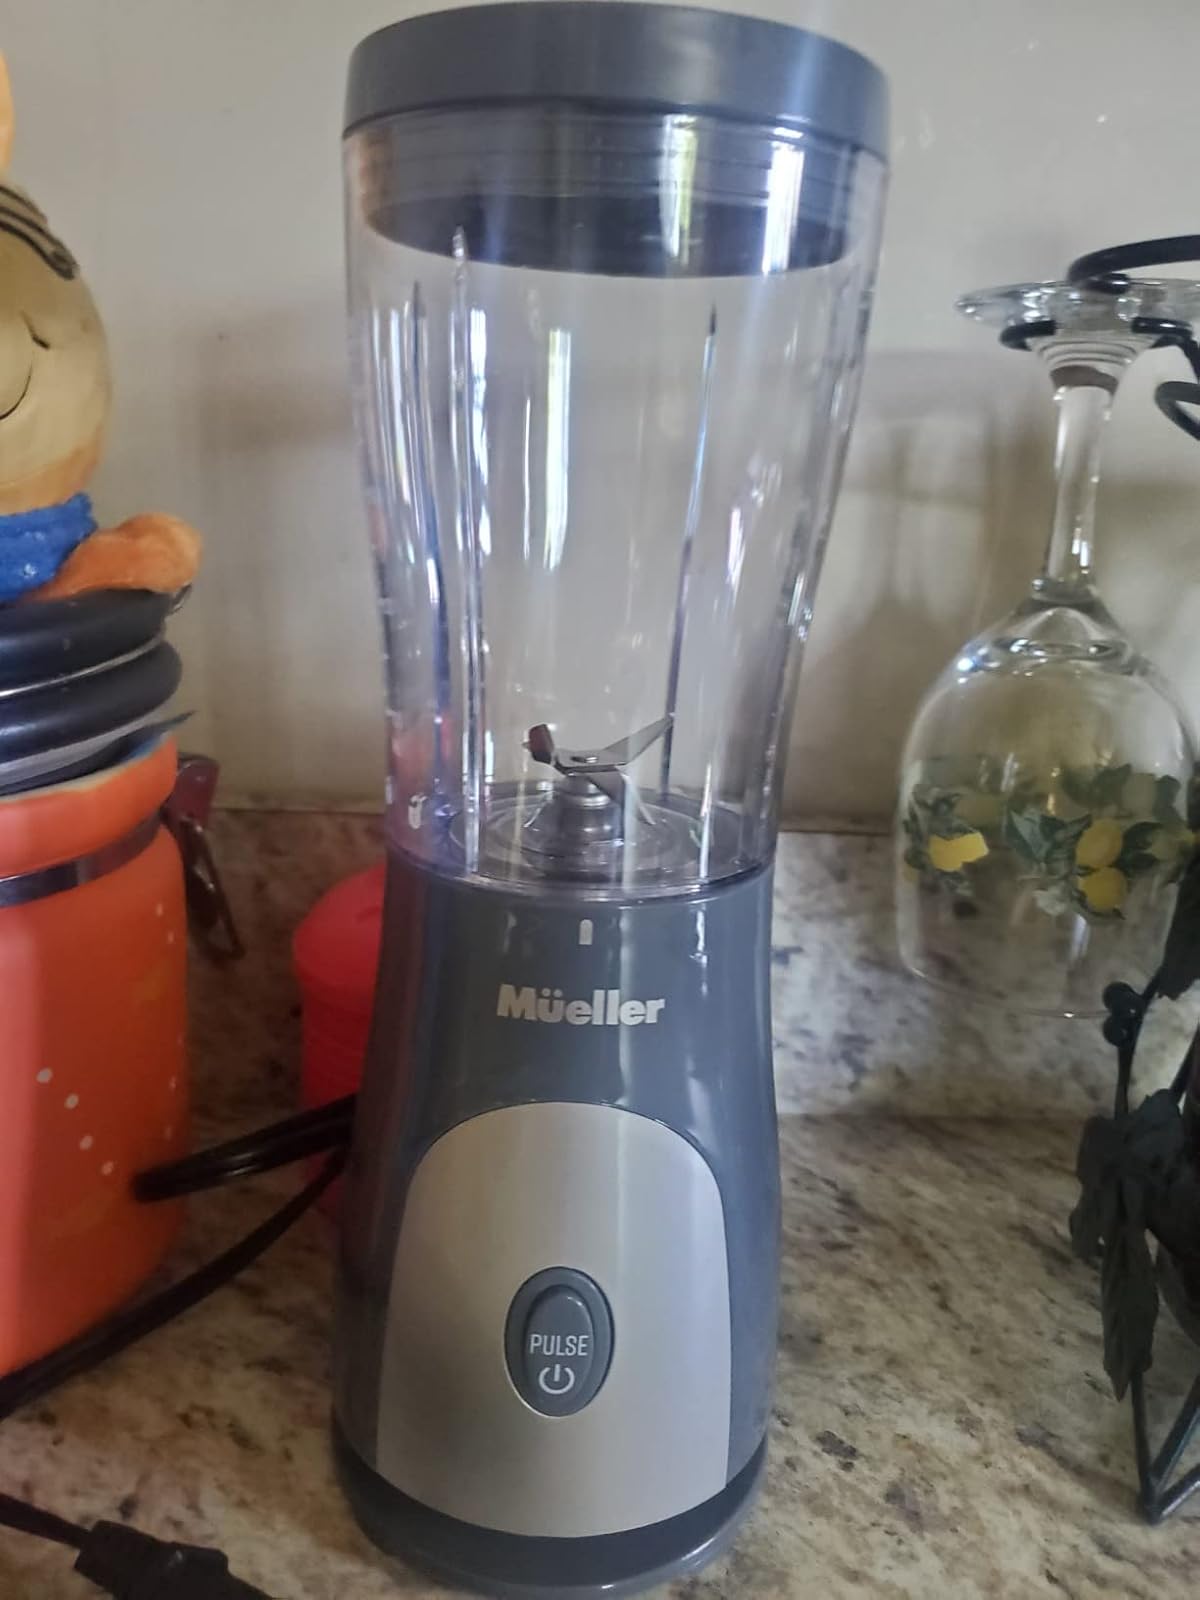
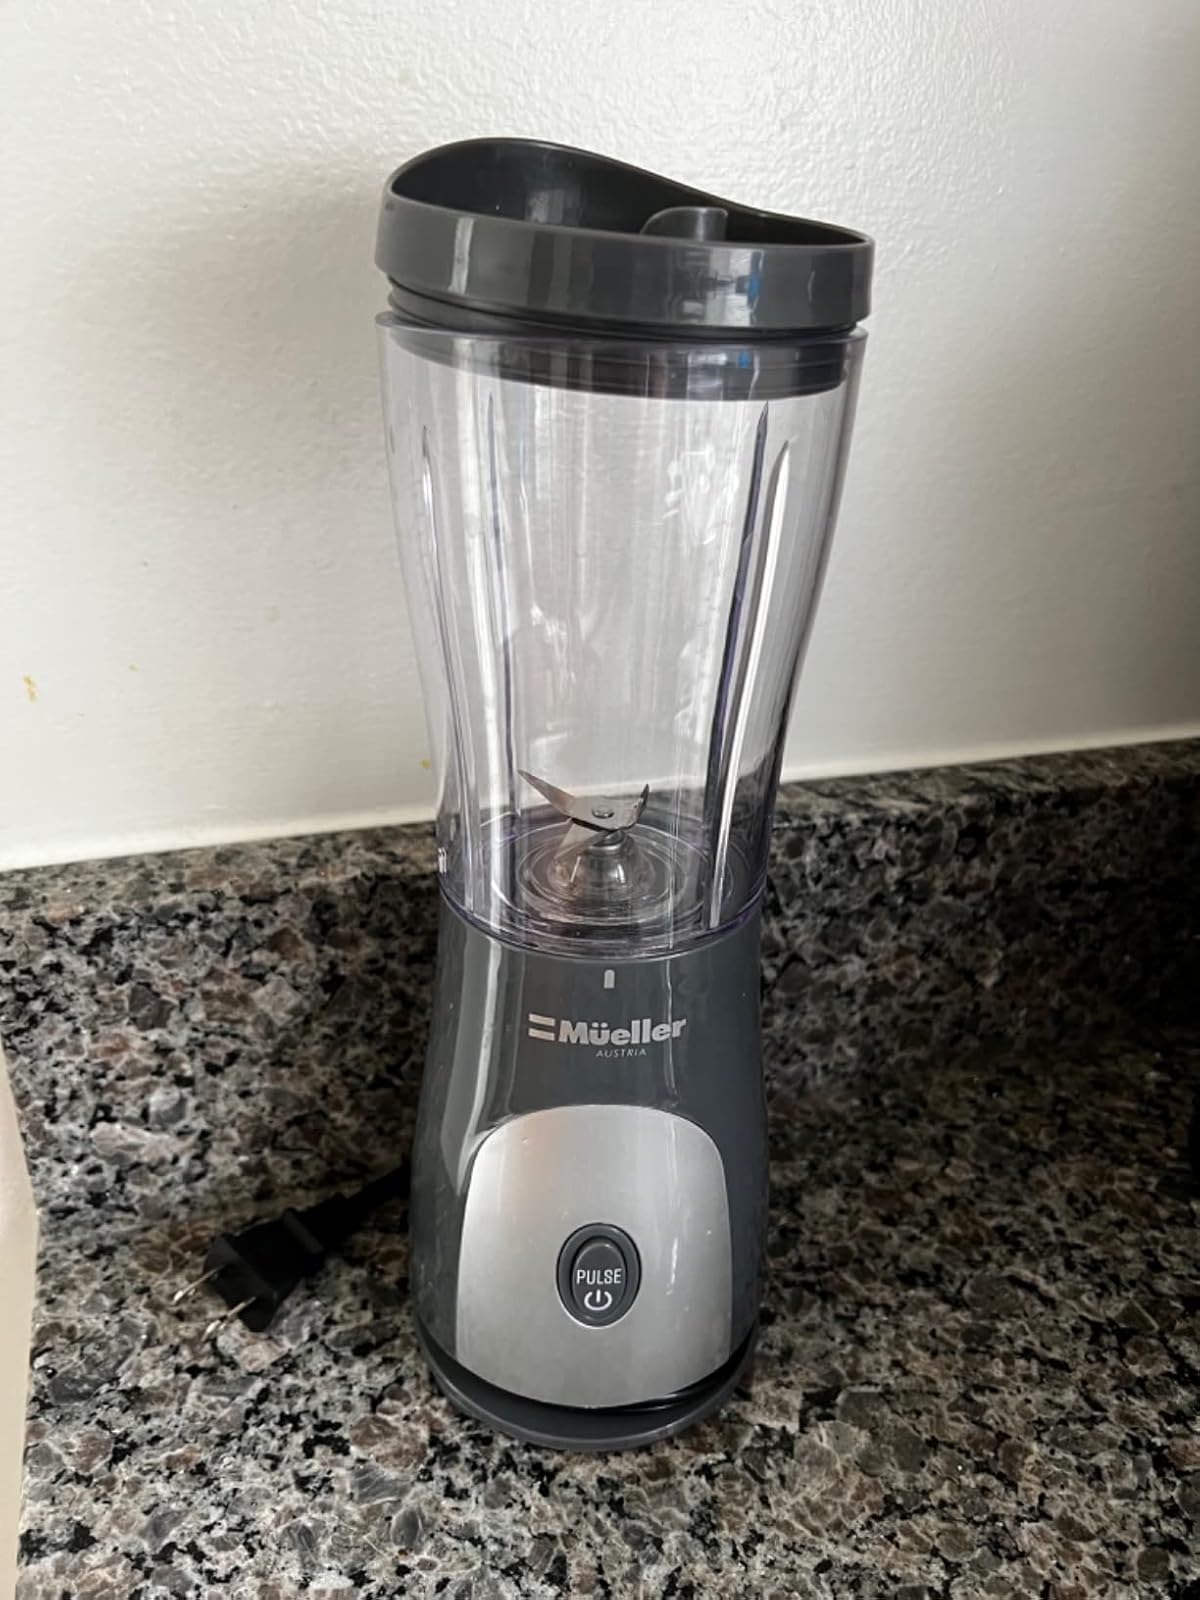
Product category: items_blender
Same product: yes